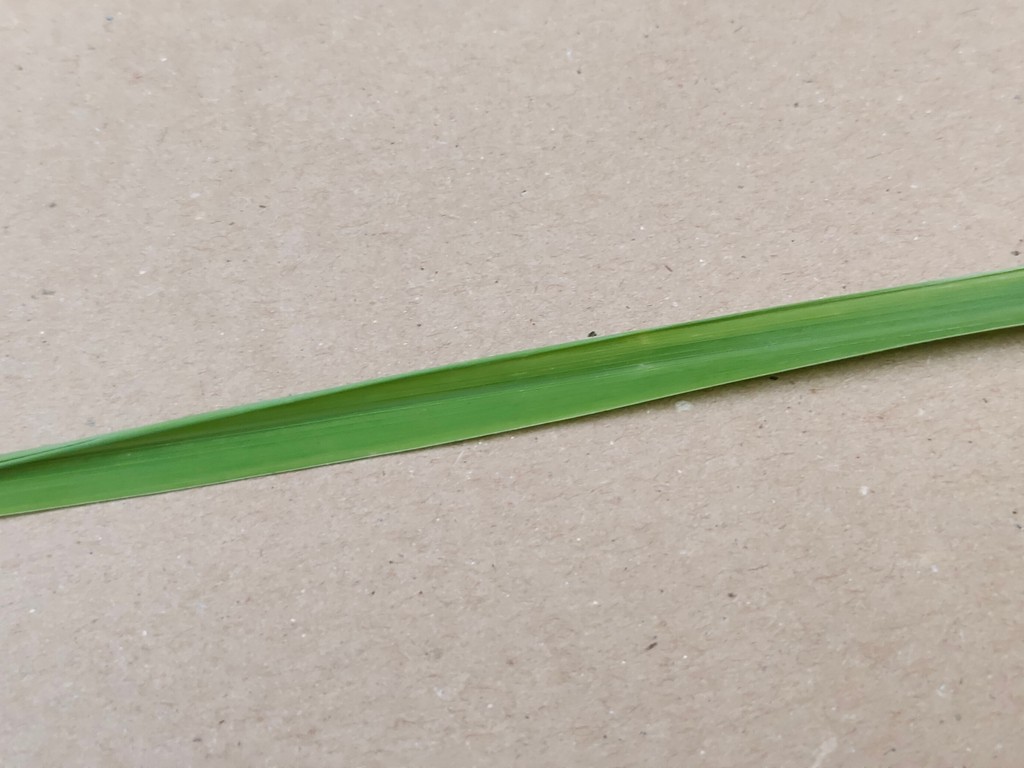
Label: Healthy